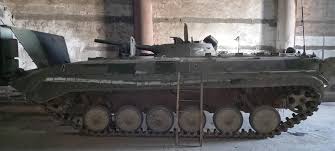
Label: BMD